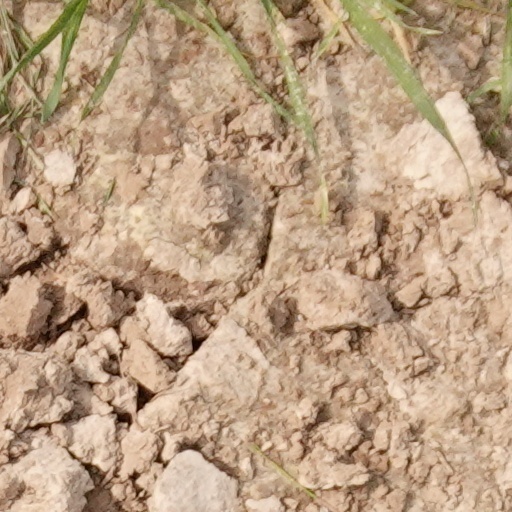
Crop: wheat